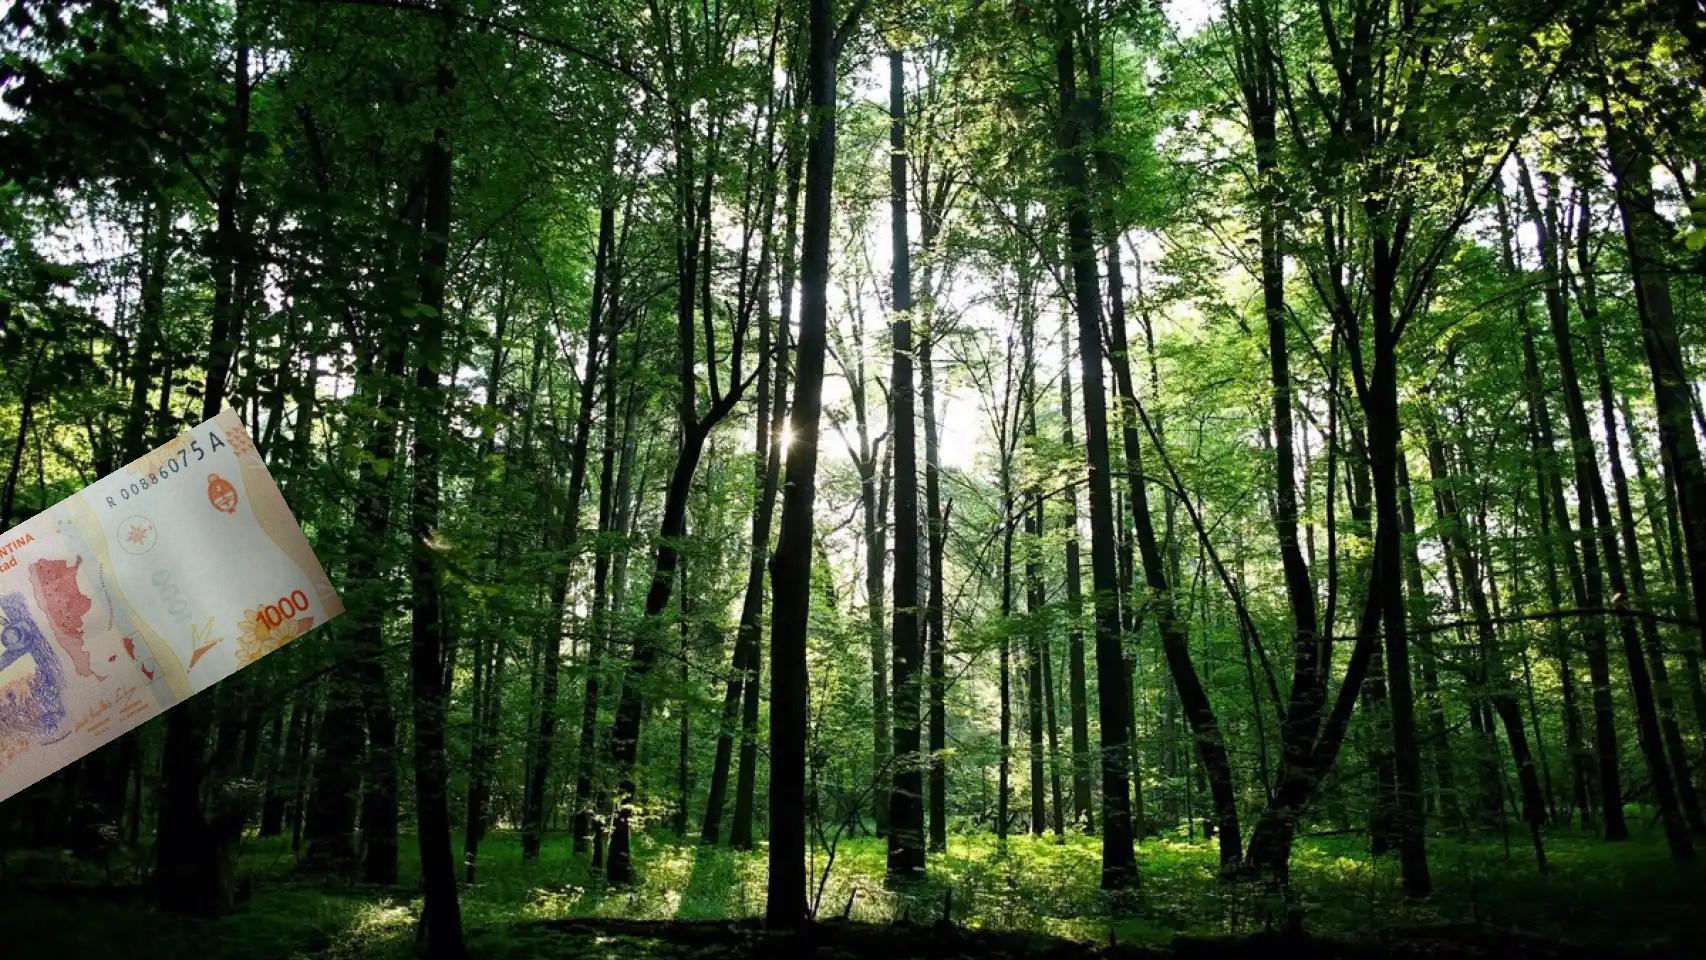
Denominación: 1000